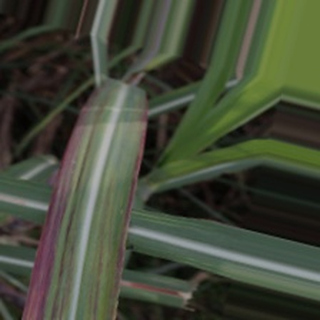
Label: sugarcane_bacterial_blight